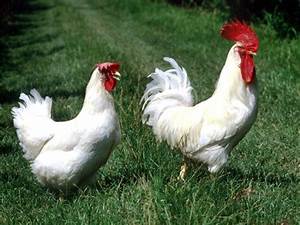
Label: chicken